Little Falls station (Minnesota)

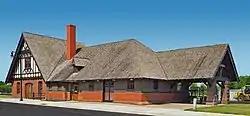
The Little Falls Depot from the southwest

The Northern Pacific Railway Depot in Little Falls, Minnesota, United States, is a depot designed by notable architect Cass Gilbert in 1899. It was listed on the National Register of Historic Places in 1985.